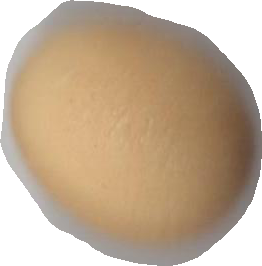
Variety: Dega